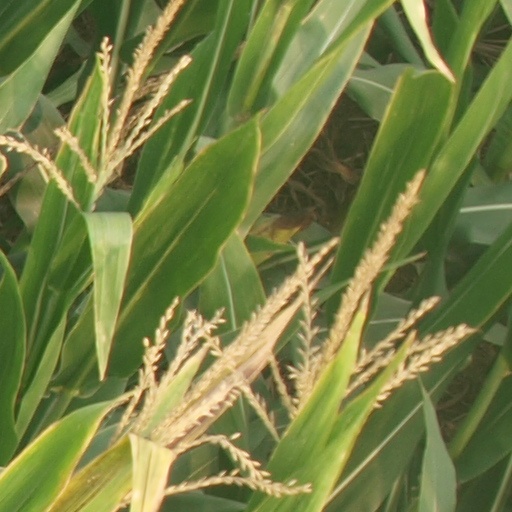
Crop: maize; corn